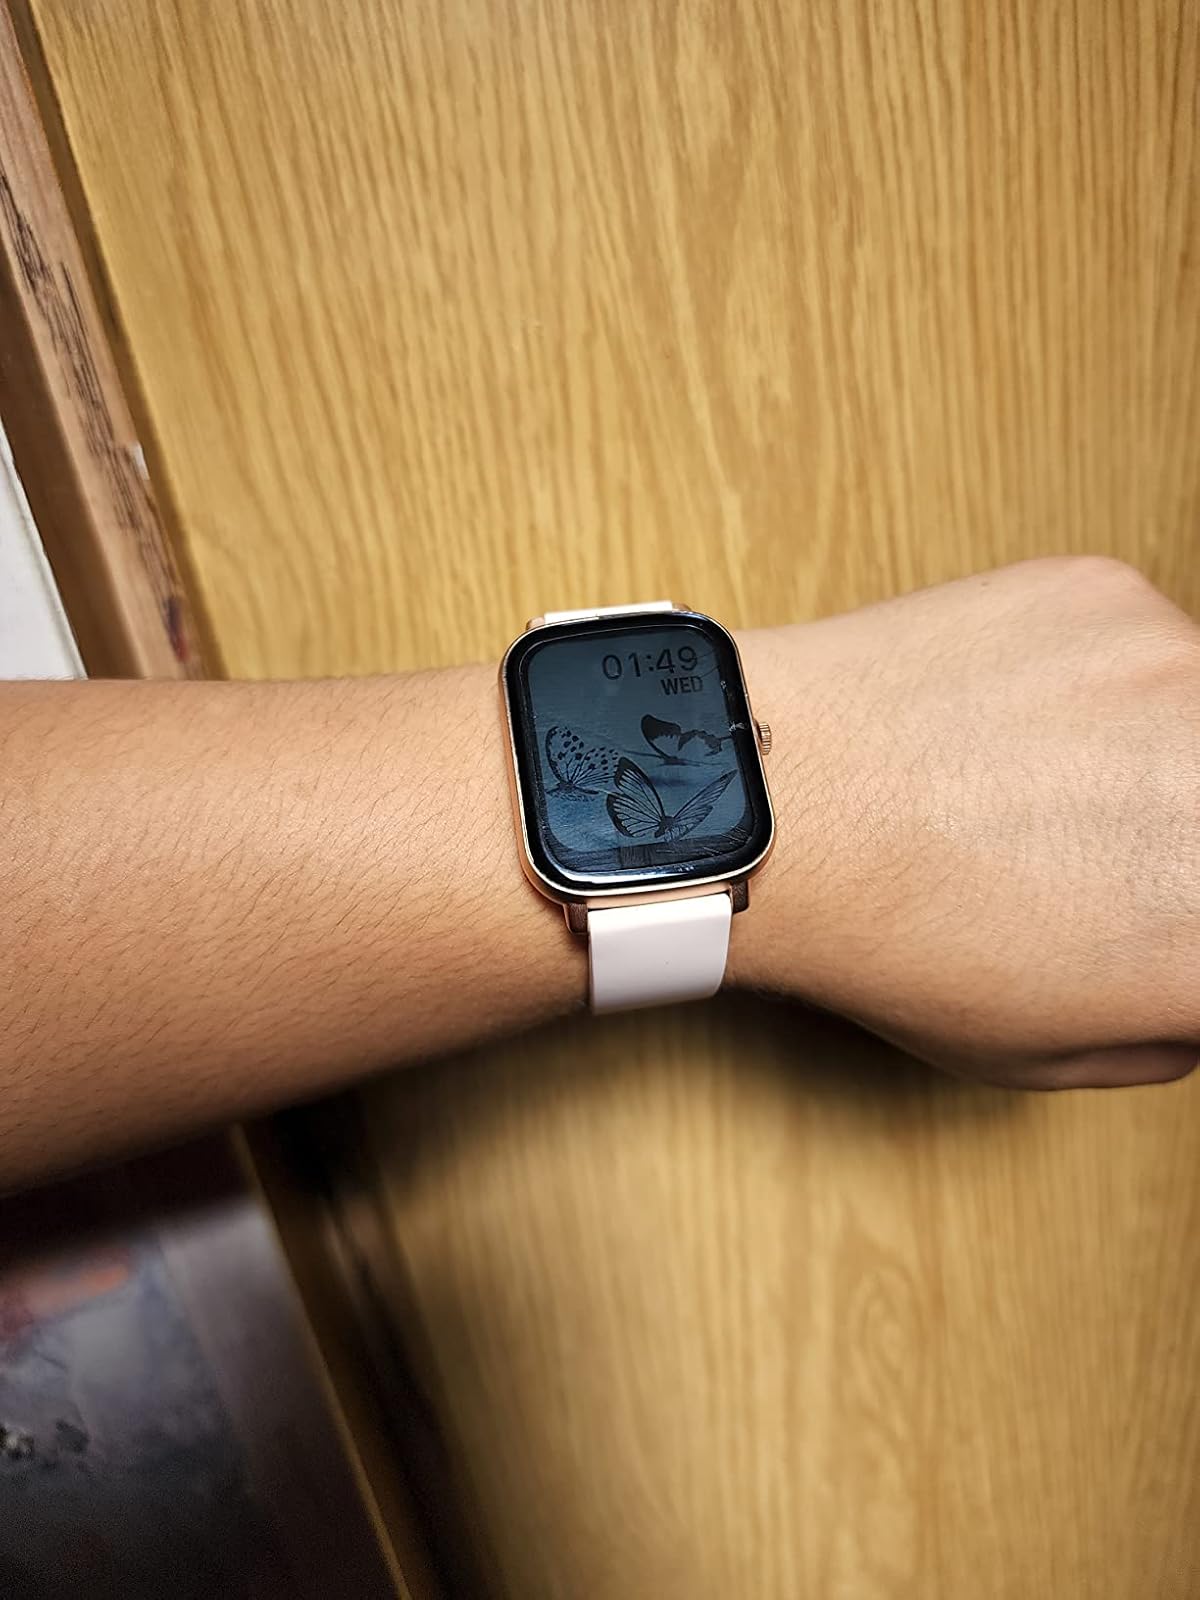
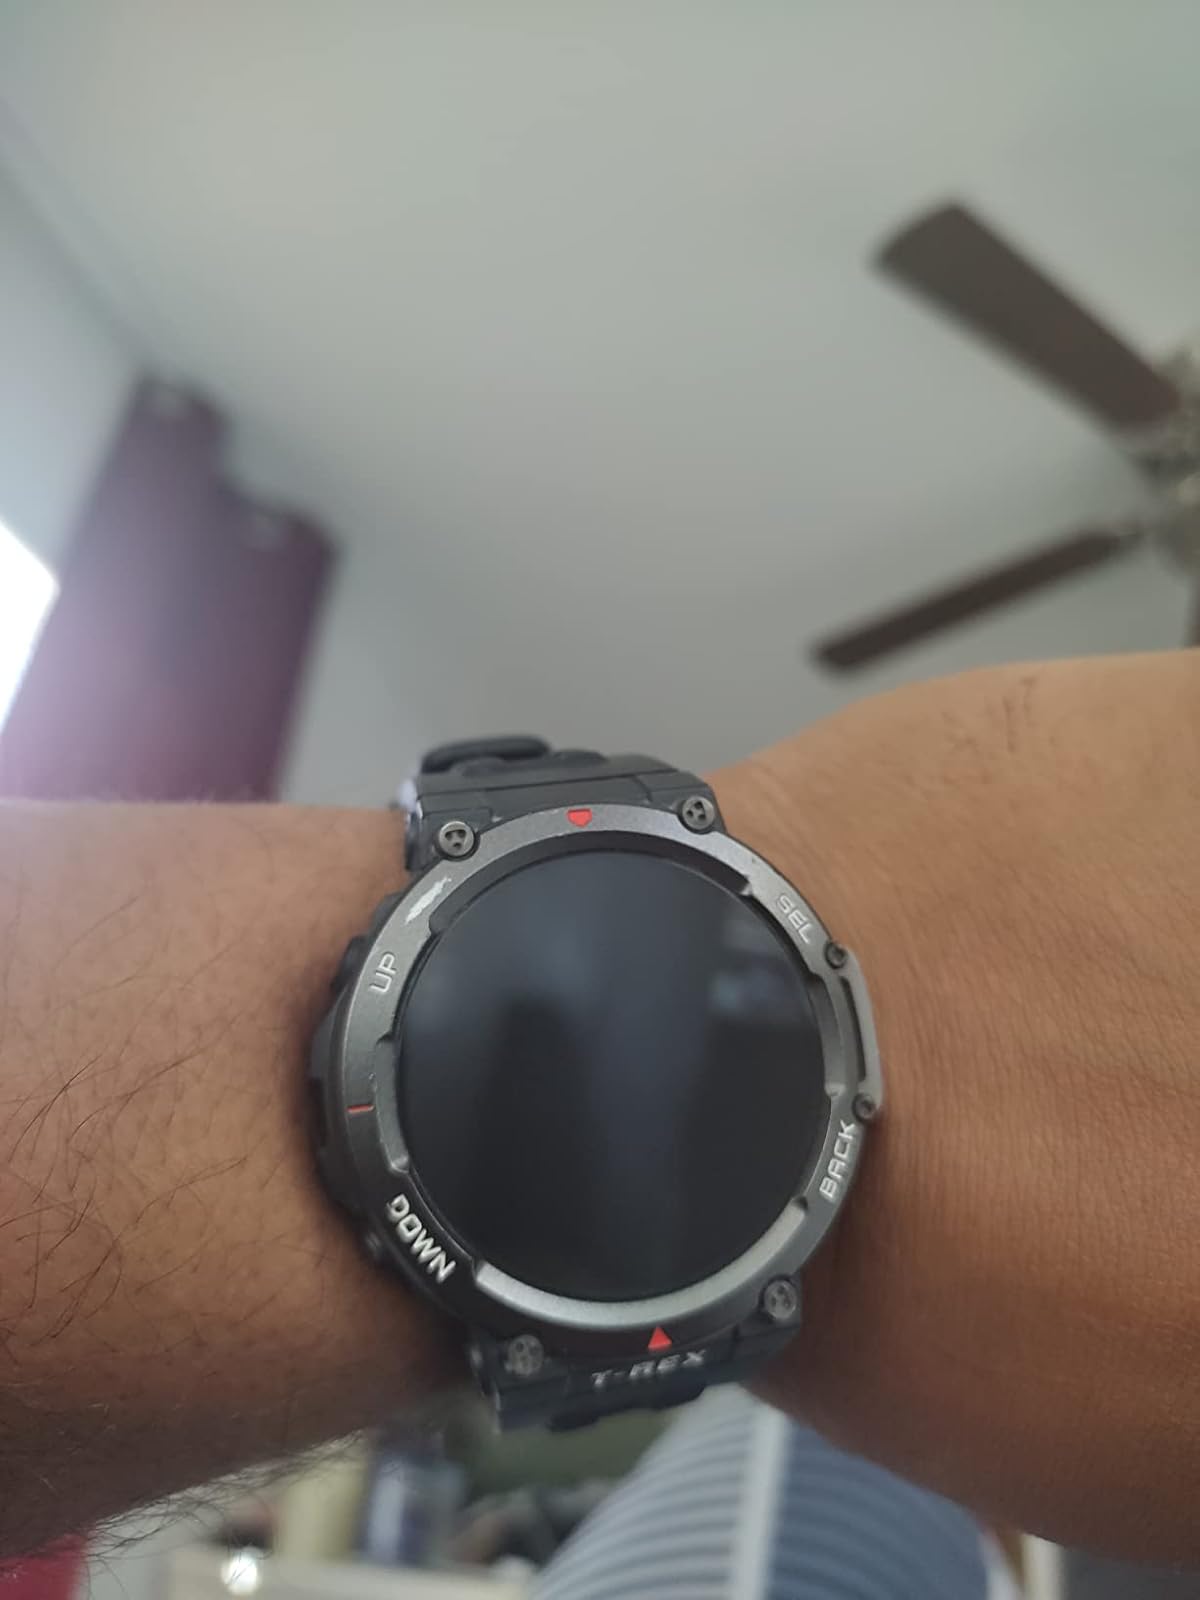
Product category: smartwatch
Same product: no